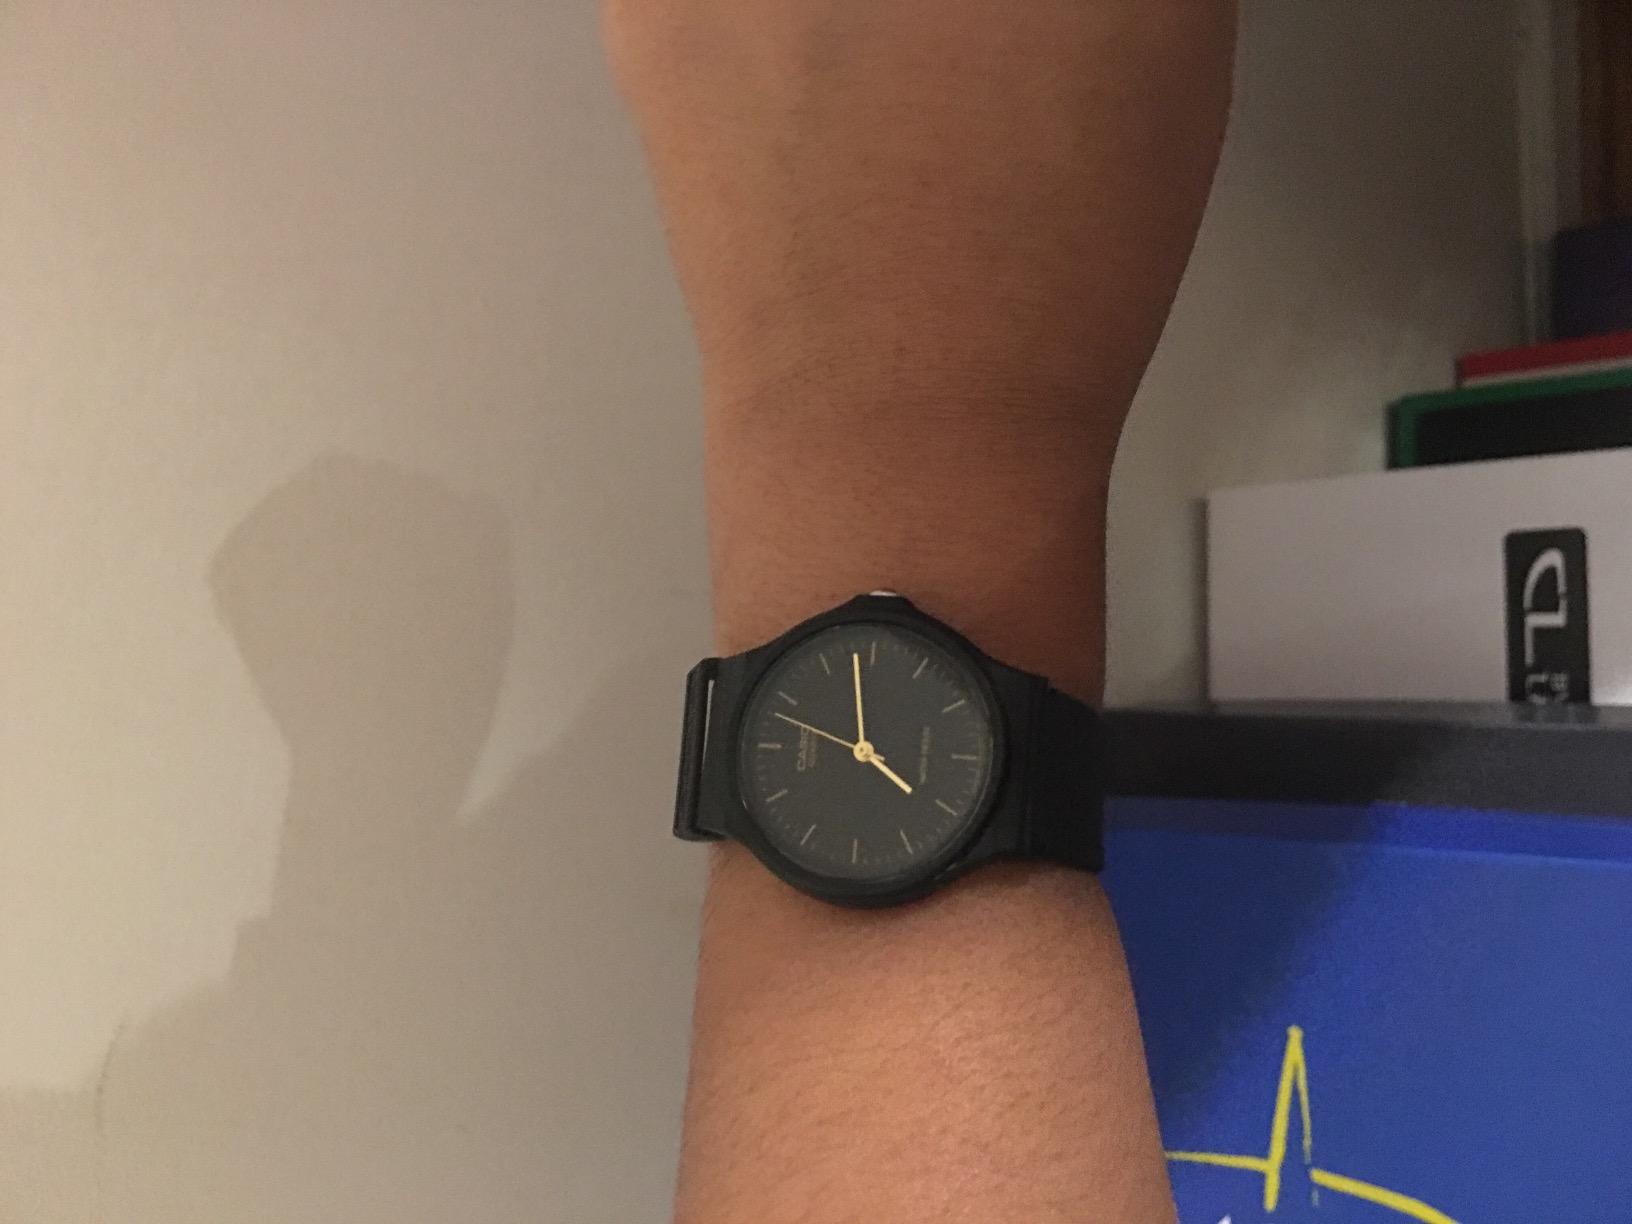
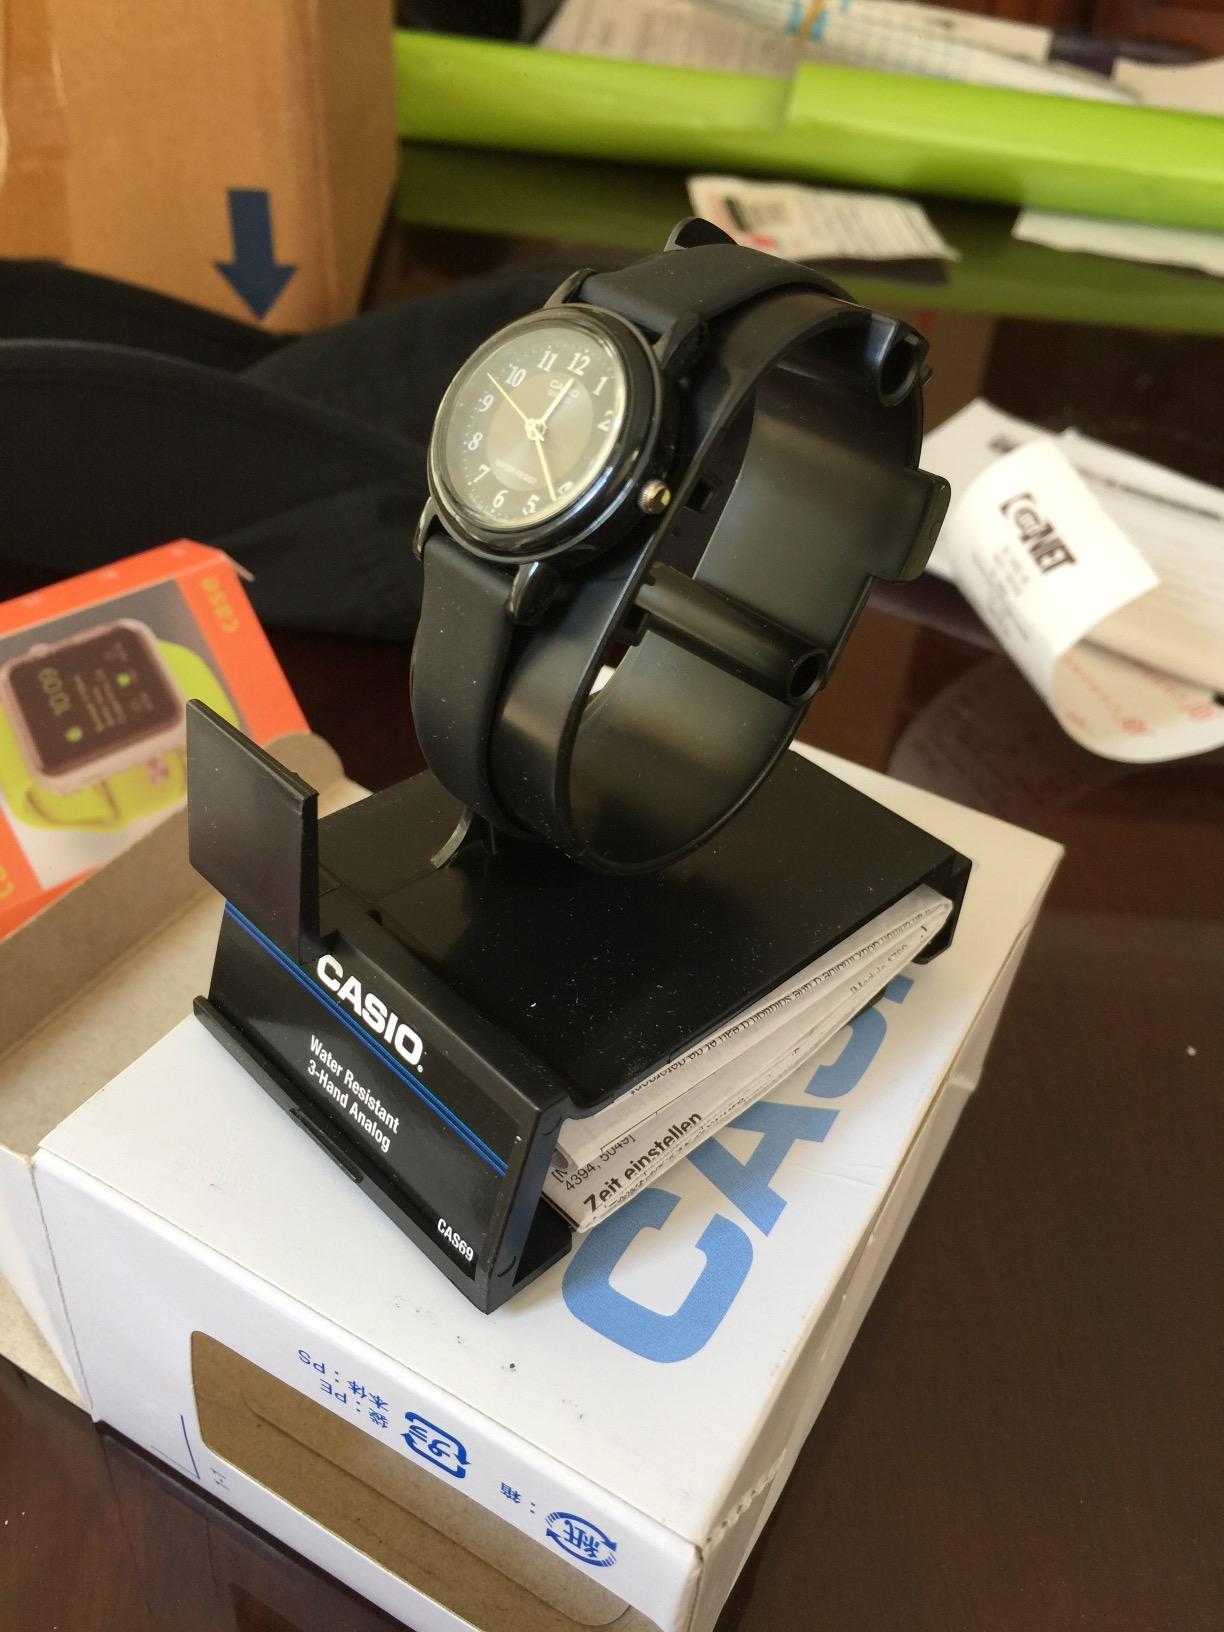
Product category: accessories_watch
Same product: no